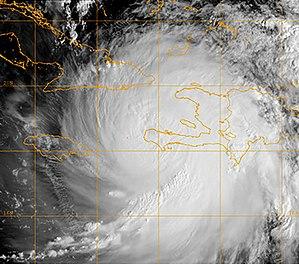
Haïti, en forme longue République d’Haïti, est un pays des Grandes Antilles occupant le tiers occidental de l’île d'Hispaniola, les deux tiers orientaux étant occupés par la République dominicaine. Sa capitale est Port-au-Prince et son point culminant est le pic la Selle.